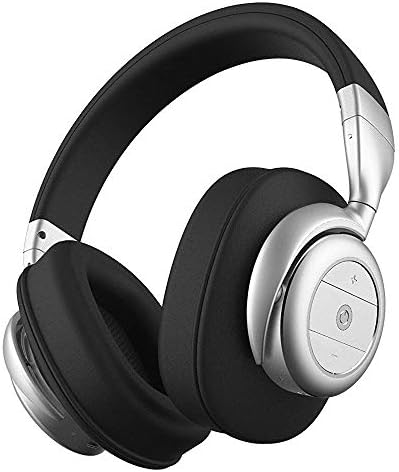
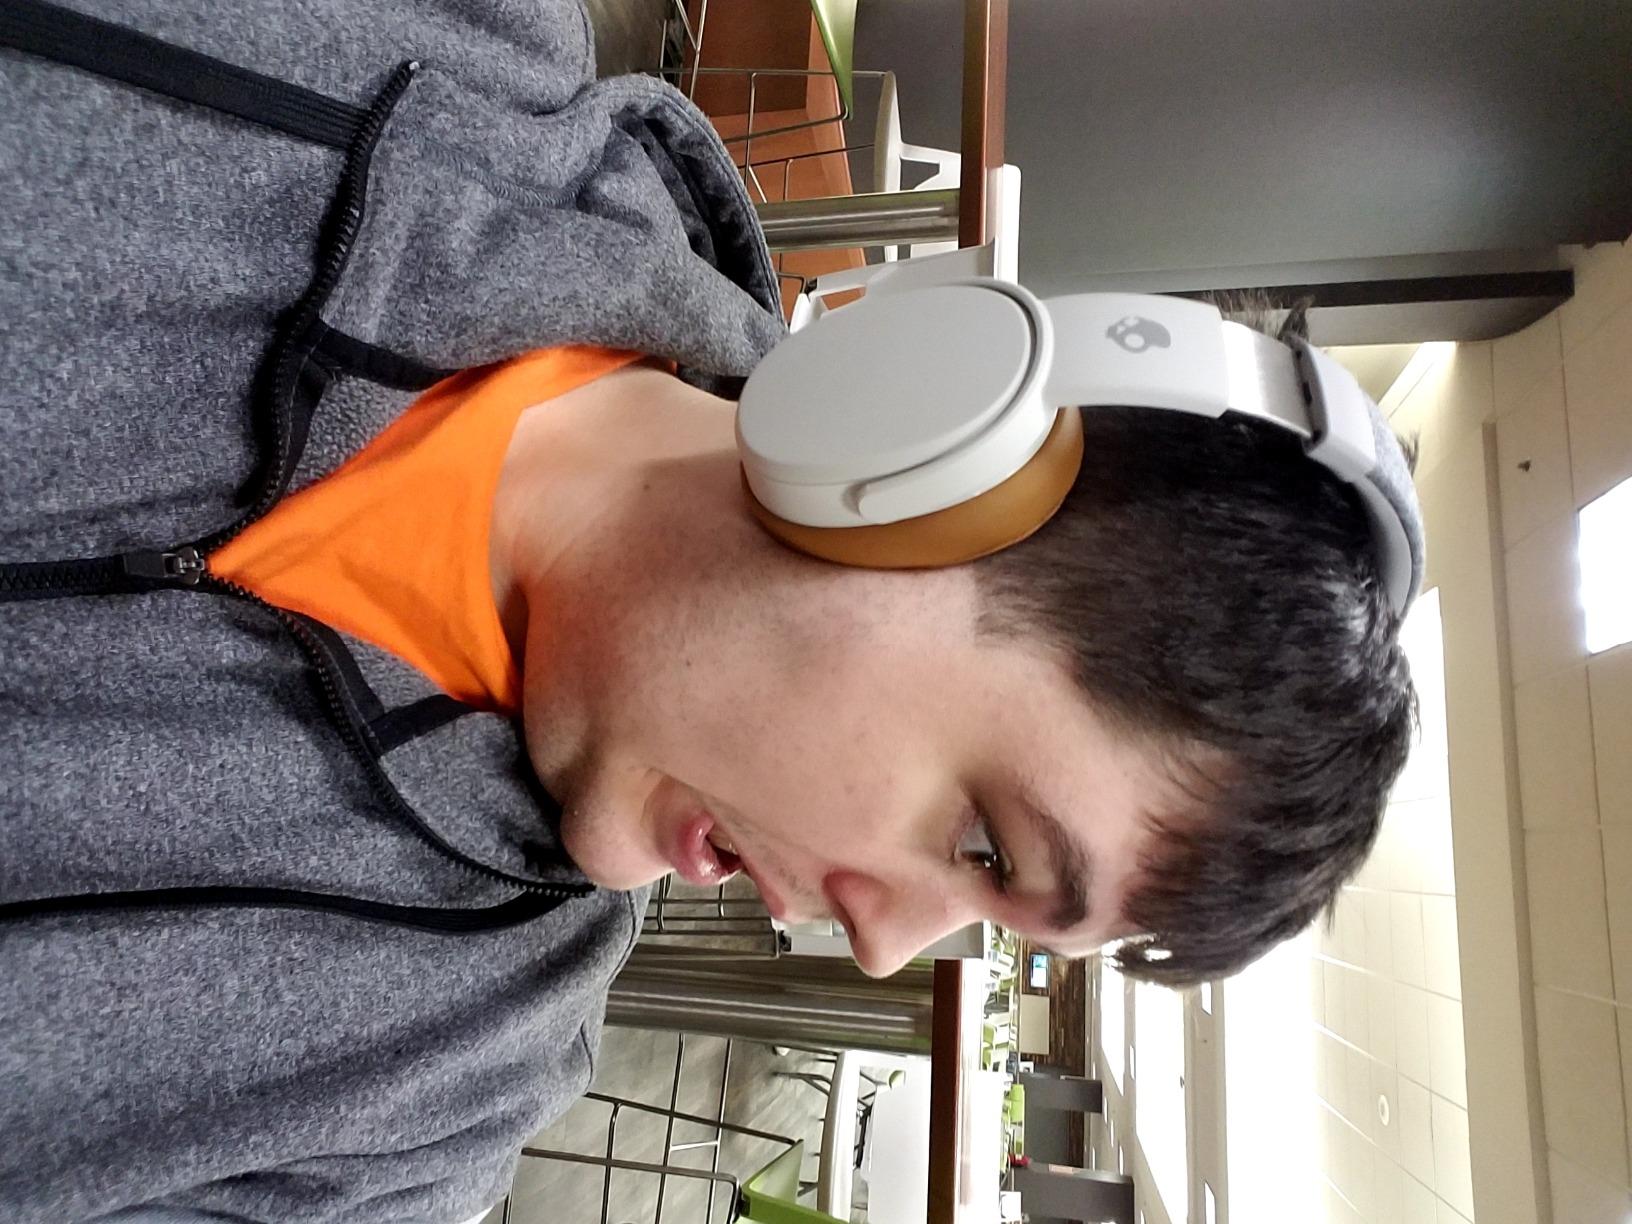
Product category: headphones
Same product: no